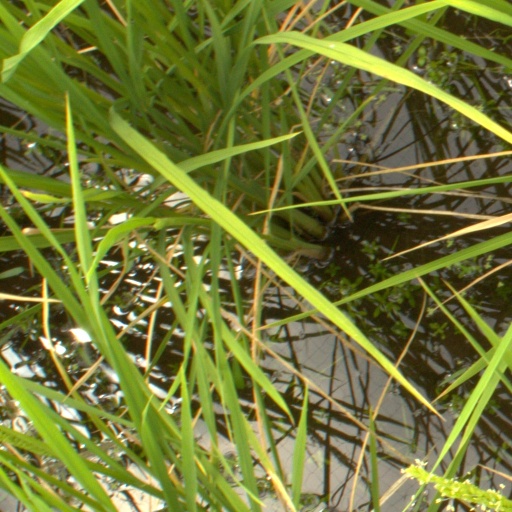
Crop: rice